Question: Please indicate a possible affordance area of the baseball bat that can be used for holding.
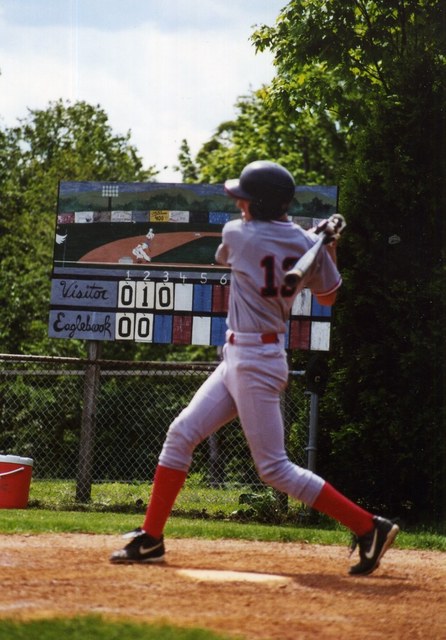
Answer: [304.884, 203.956, 351.1, 257.206]